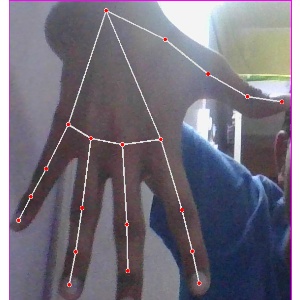
अक्षर: ढ